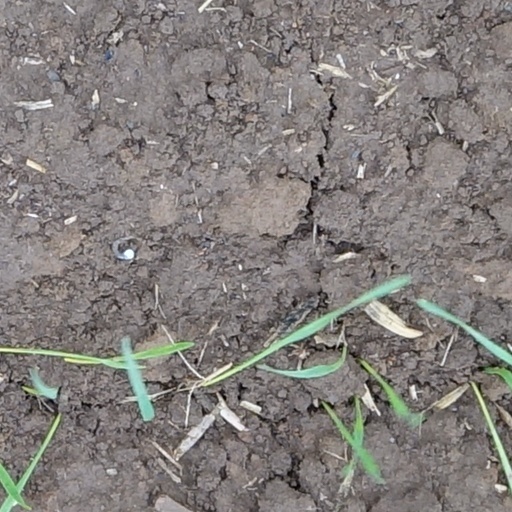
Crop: wheat